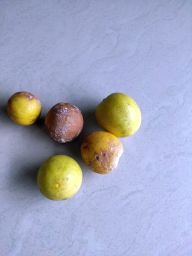
Fruit: Lemon
Quality: Mixed